Chaos;Head (TV series)

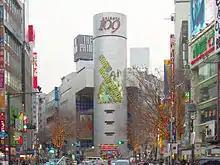
A photo of the area outside the 109 department store in Shibuya, Tokyo.

"Chaos;Head" follows Takumi Nishijo, a high school student living in a cargo crate atop a building in Shibuya, Tokyo. One day, he is sent pictures over the internet, depicting a murder in an alley; he later witnesses a murder resembling the one in the pictures, and believes the killer to be a pink-haired girl he sees at the crime scene. Because of his presence at the scene of the crime, he is suspected of being the murderer, and develops paranoia and experiencing delusions. More murders – referred to as the New Generation serial murders – occur, while Takumi meets a number of girls who have an interest in him, but who he suspects of being linked to the murders. One of them is the pink-haired girl, named Rimi, who claims to be friends with him despite him not having any previous memory of her.